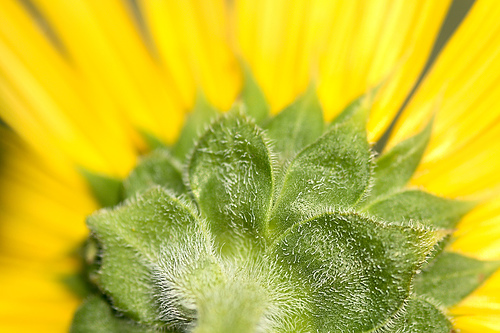
Flower: sunflower